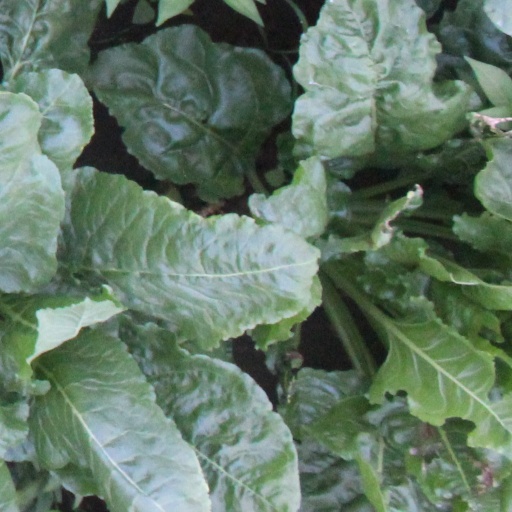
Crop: sugar beet